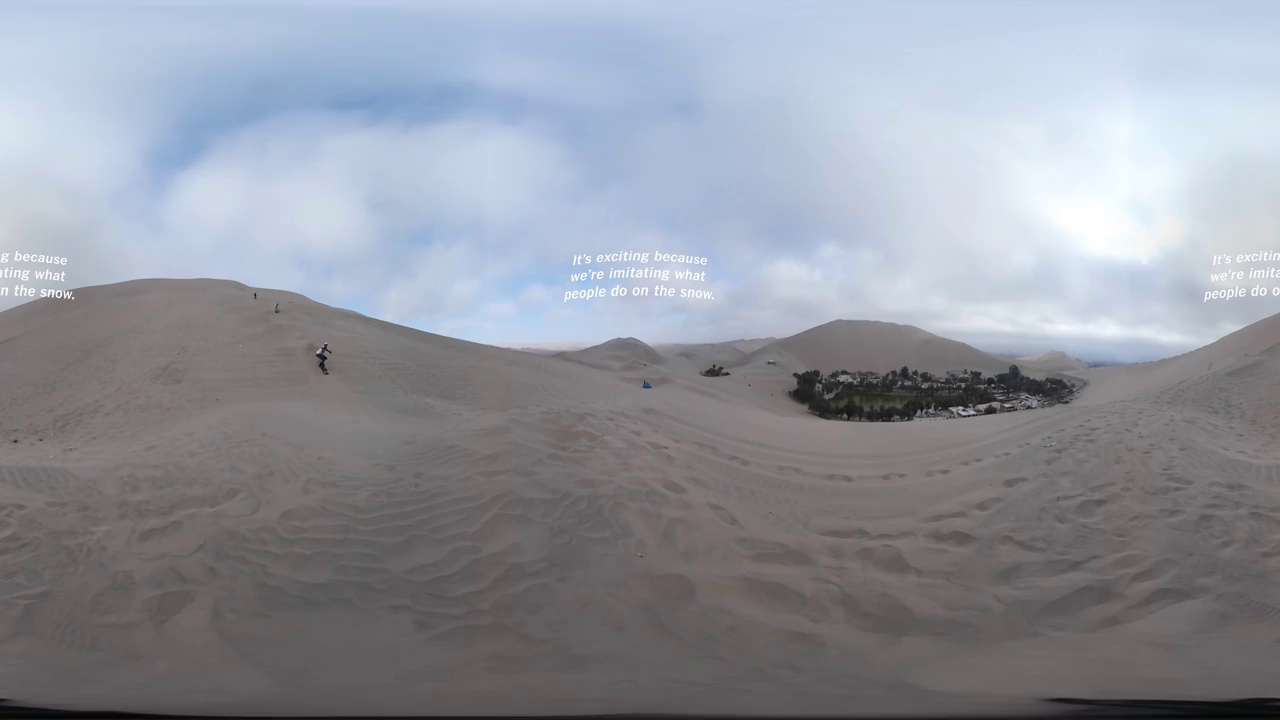
Referred object: Skateboarder

Referred object: the small blue tent